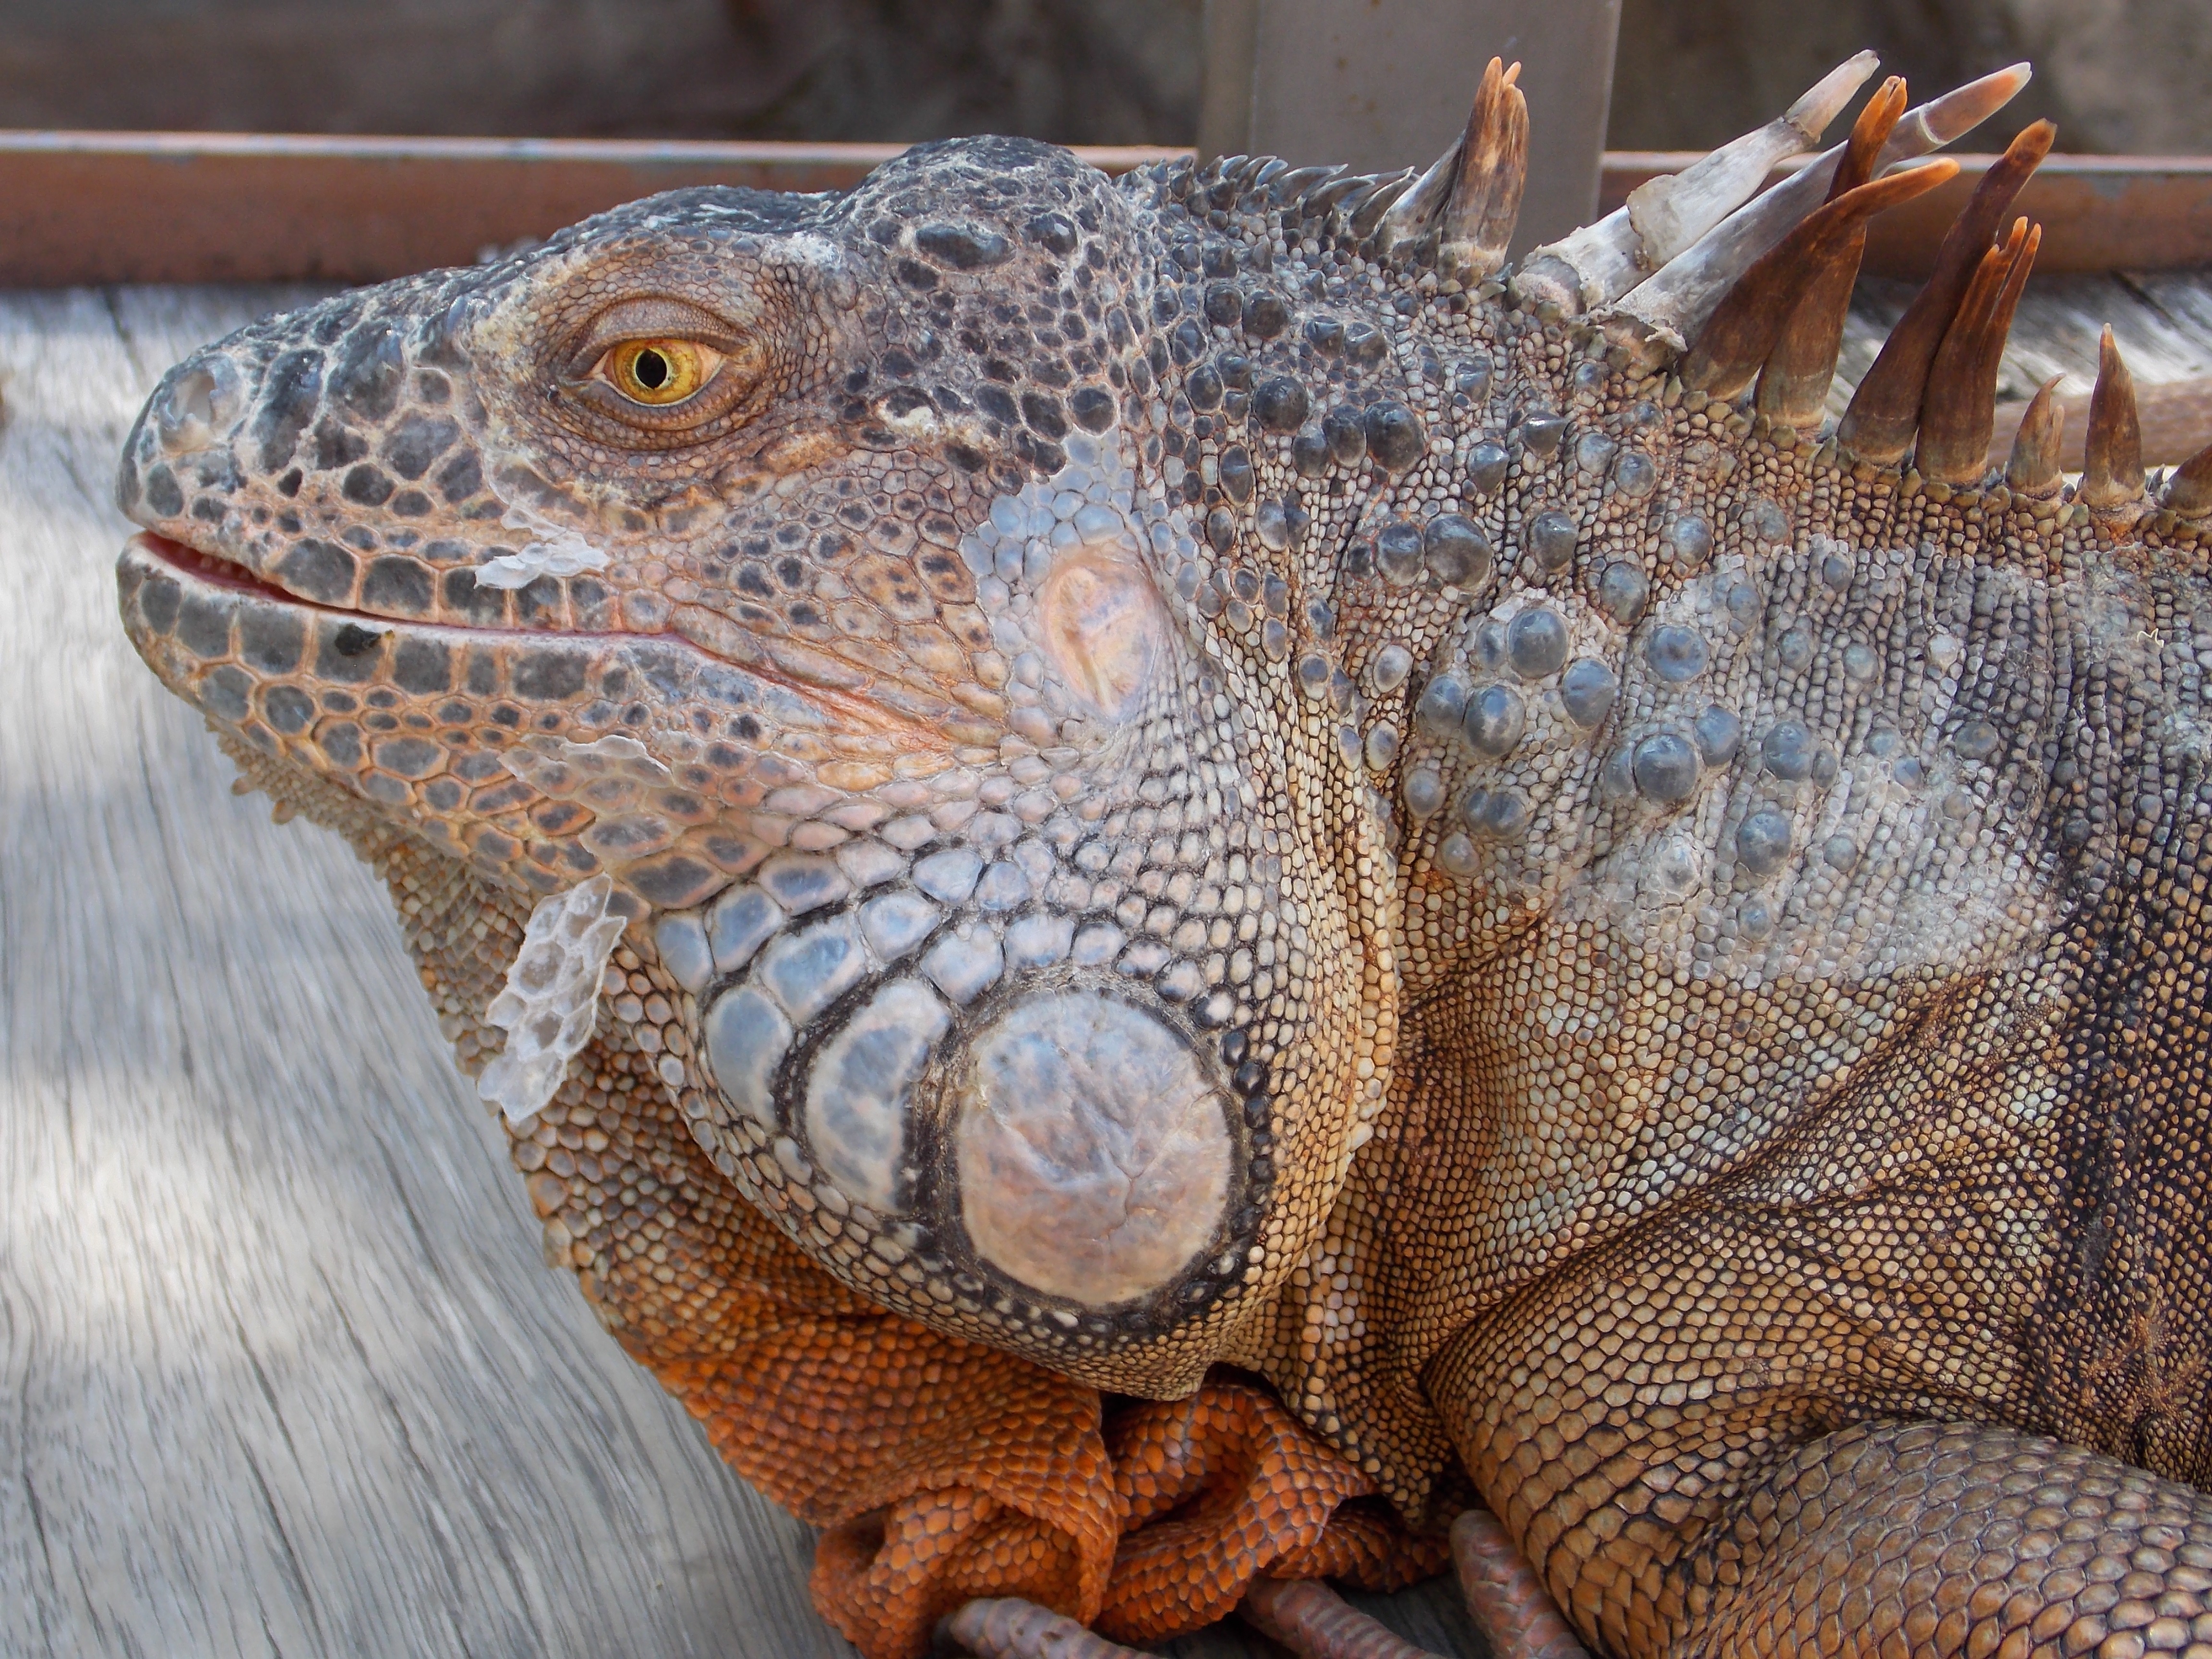
wildlife, reptile, iguana, fauna, lizard, close up, vertebrate, iguania, agamidae, scaled reptile